David Hilbert

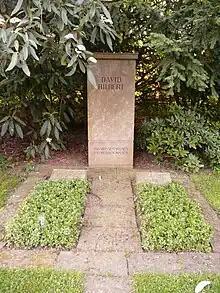
Hilbert's grave:"Wir müssen wissenWir werden wissen"

By the time Hilbert died in 1943, the Nazis had nearly completely restaffed the university, as many of the former faculty had either been Jewish or married to Jews. Hilbert's funeral was attended by fewer than a dozen people, only two of whom were fellow academics, among them Arnold Sommerfeld, a theoretical physicist and also a native of Königsberg. News of his death only became known to the wider world several months after he died.